Uzelle

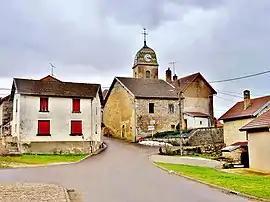
A view within Uzelle

Uzelle is a commune in the Doubs department in the Bourgogne-Franche-Comté region in eastern France.